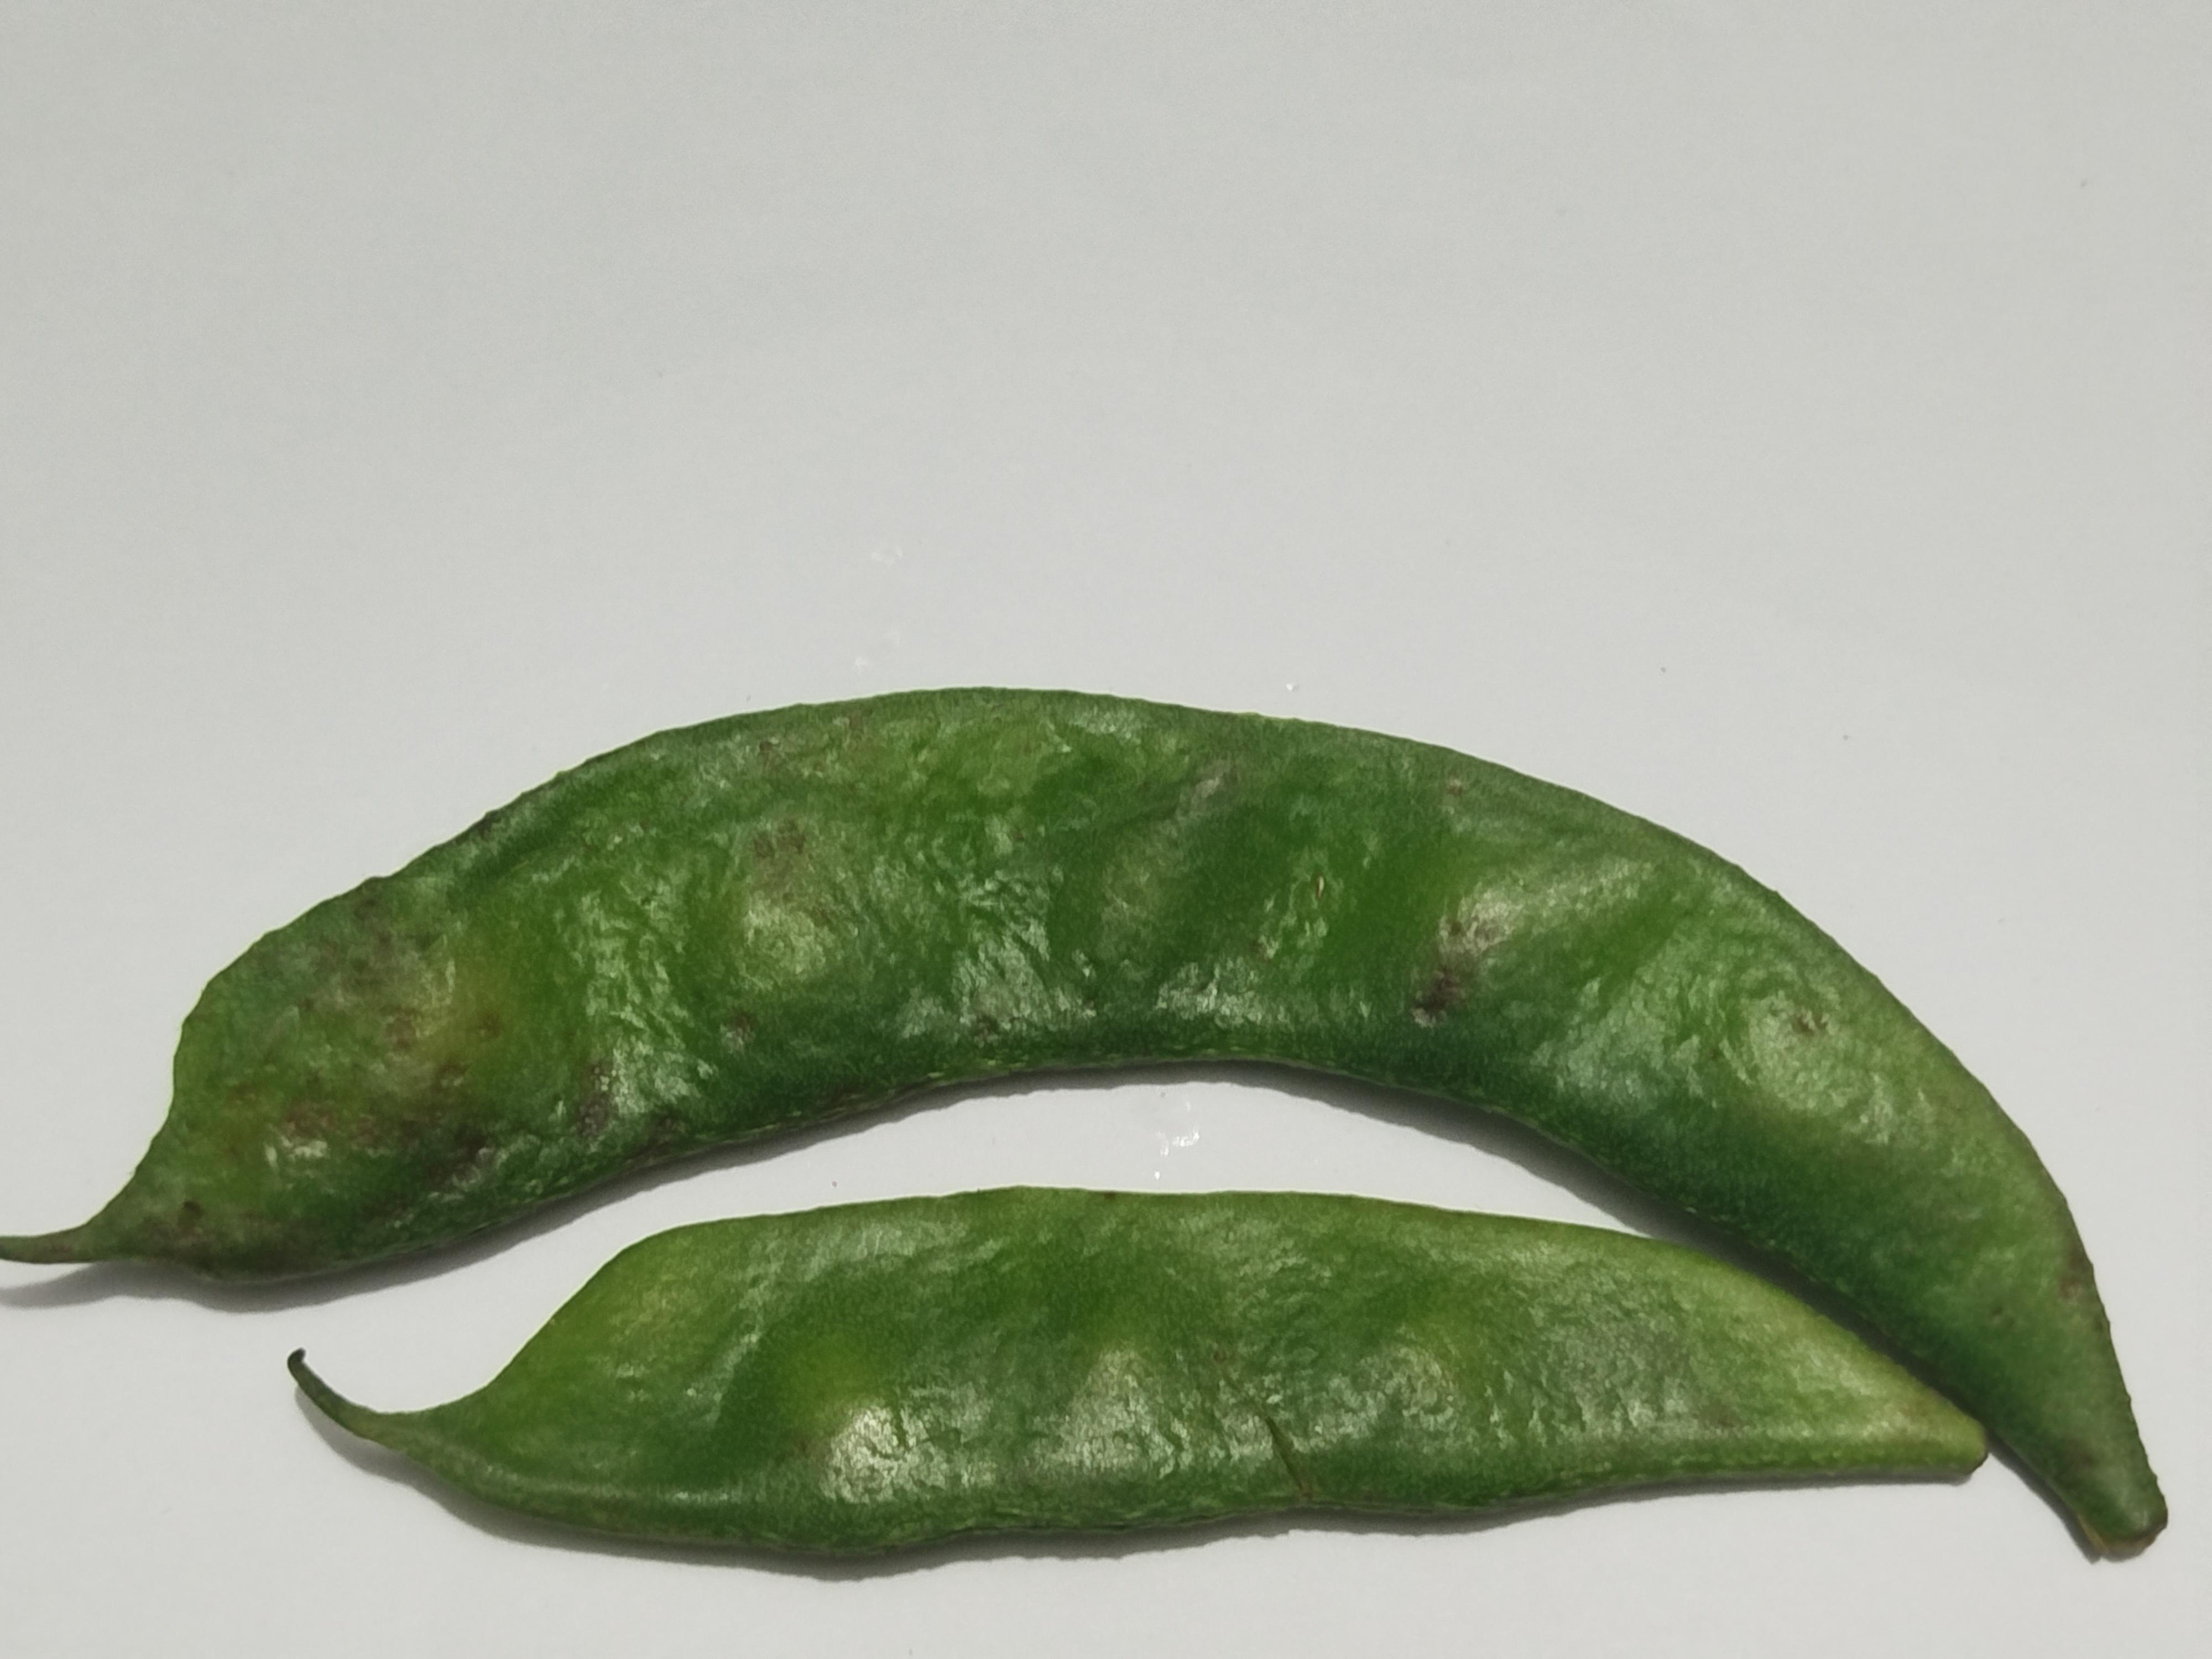
Label: Bean